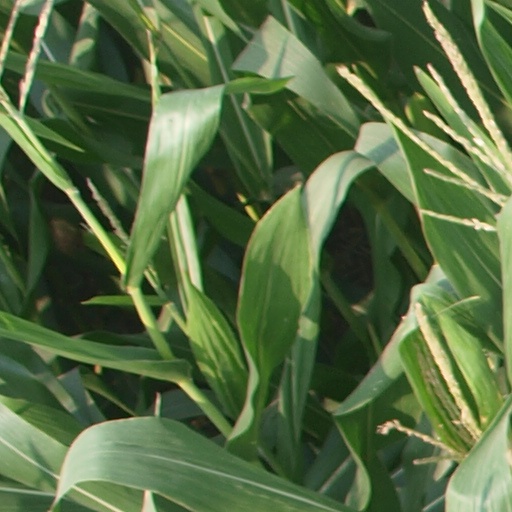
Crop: maize; corn